Epesses

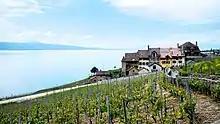
A densely packed wine grower village close to the village of Epesses

Epesses contains part of the UNESCO World Heritage Site: Lavaux, Vineyard Terraces.